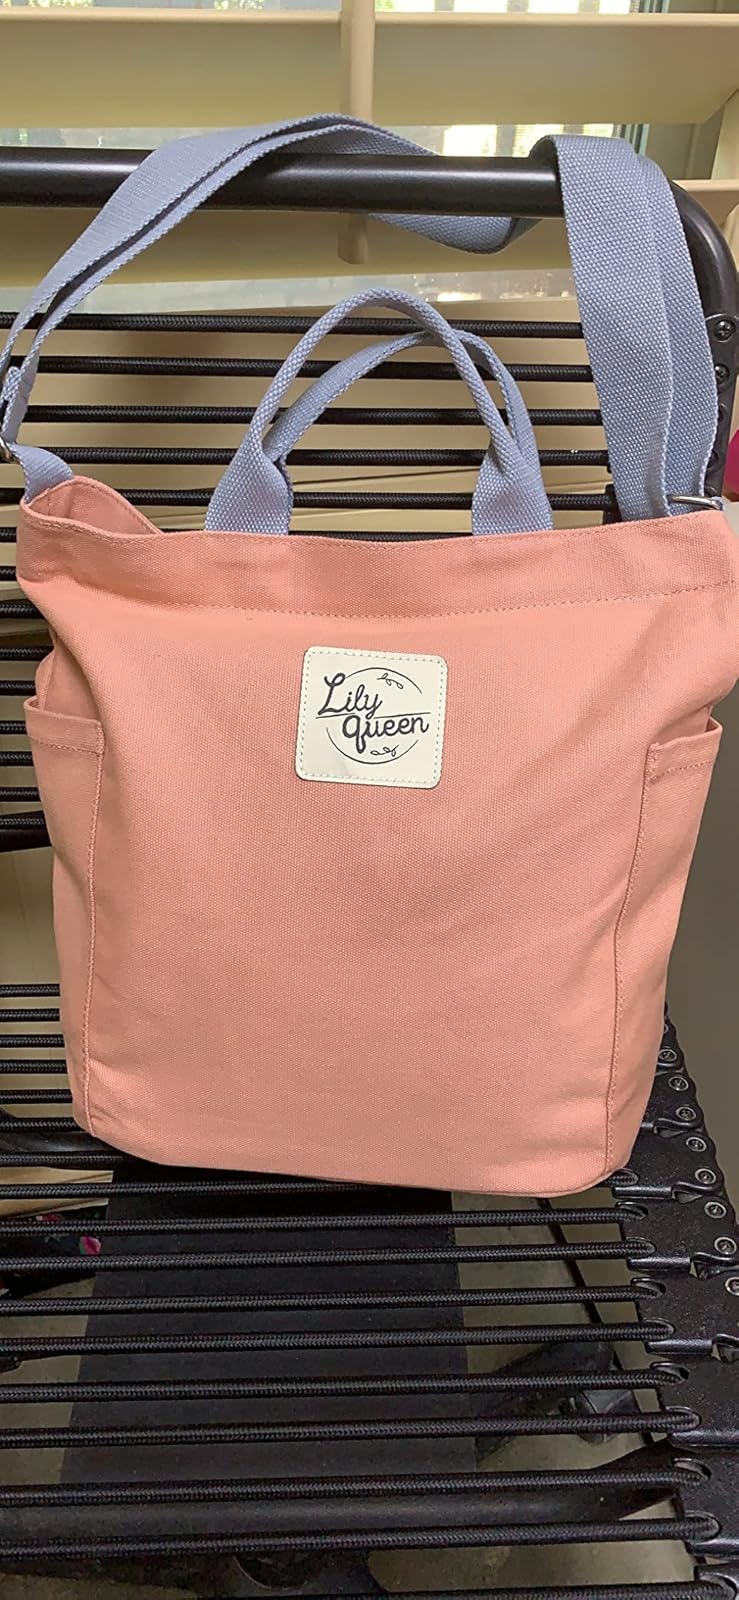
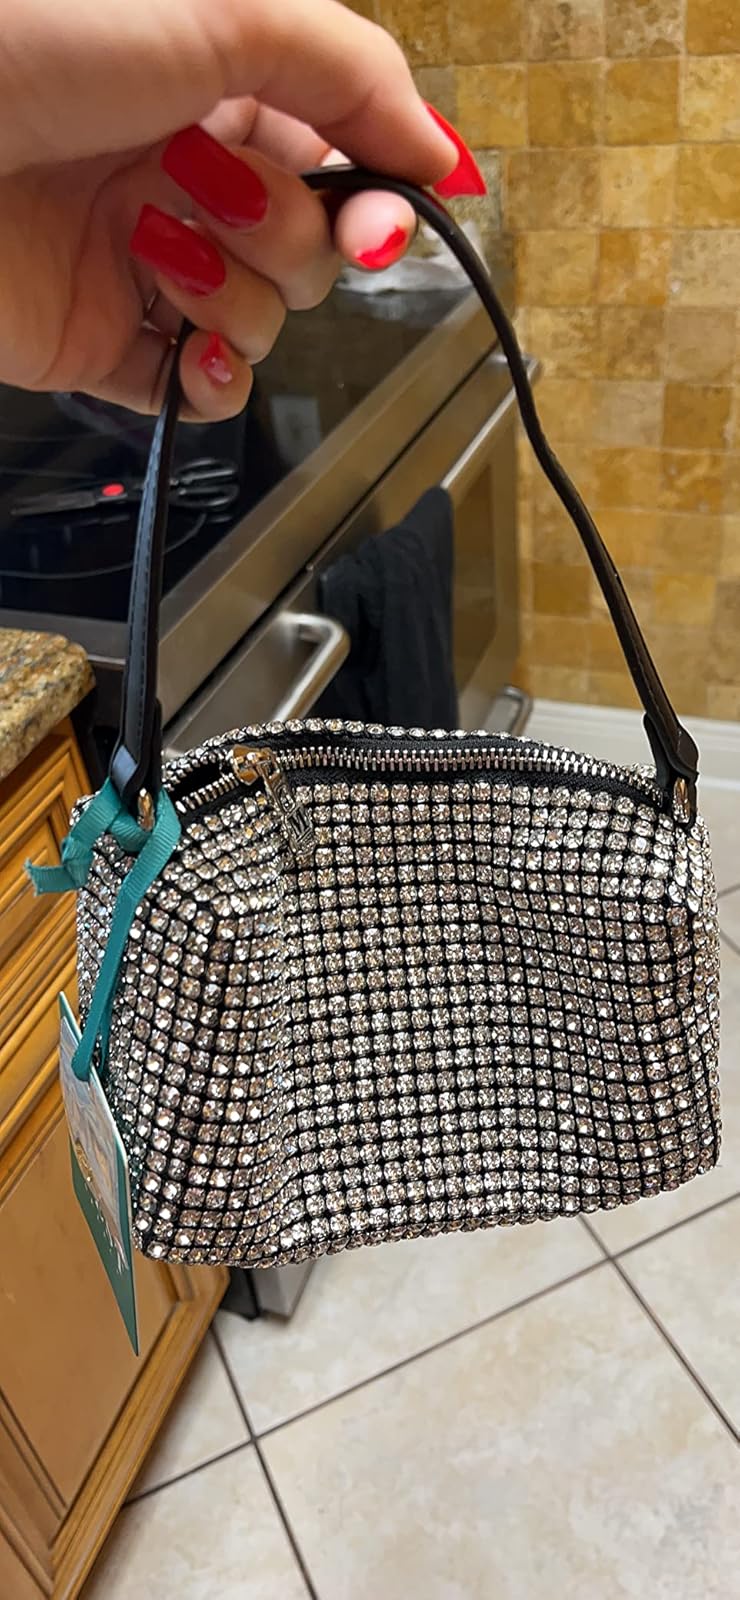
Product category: accessories_handbag
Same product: no